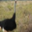
Label: bird